Troy Hudson

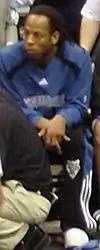
Hudson on the bench in February 2007

Troy Elderon Hudson (born March 13, 1976) is an American former professional basketball point guard. He played 11 years in the National Basketball Association (NBA) after going undrafted in 1997. He averaged a career-high 14.2 points per game with the Minnesota Timberwolves in the 2002–03 season.